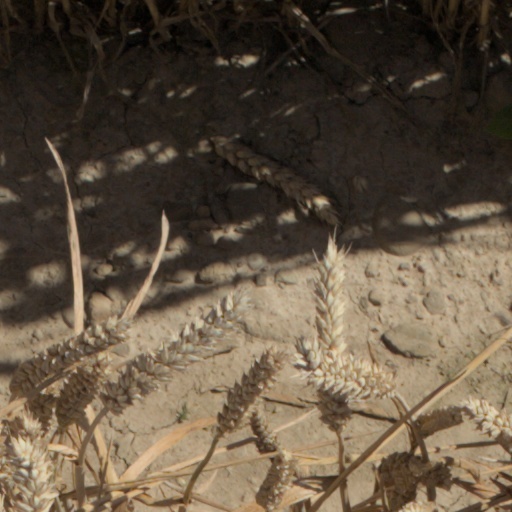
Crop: wheat